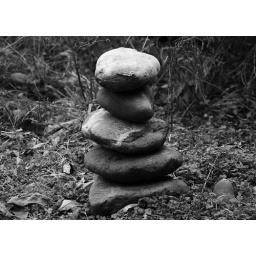
Having some fun with river rock in the garden, western Washington